Kafas (TV series)

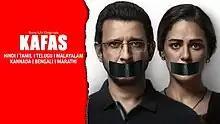
Official Poster

Kafas (transl. Cage (reference to prison), correct spelling Qafas - क़फ़स k with nuqta, stylized as #Kafas) is a 2023 Indian Hindi-language drama TV series on SonyLIV directed by Sahil Sangha. The show is produced by Applause Entertainment and Madiba Entertainment. The series stars Sharman Joshi, Mona Singh in leading roles along with Mikhail Gandhi, Tejasvi Singh Ahlawat and Vivan Bhatena. It is an official adaption of the 2019 British miniseries "Dark Money."